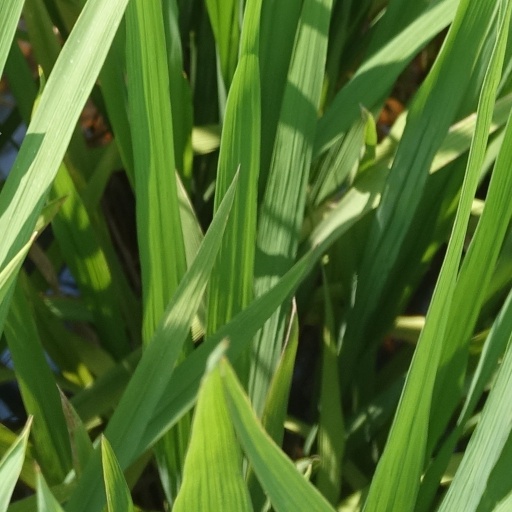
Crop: rice